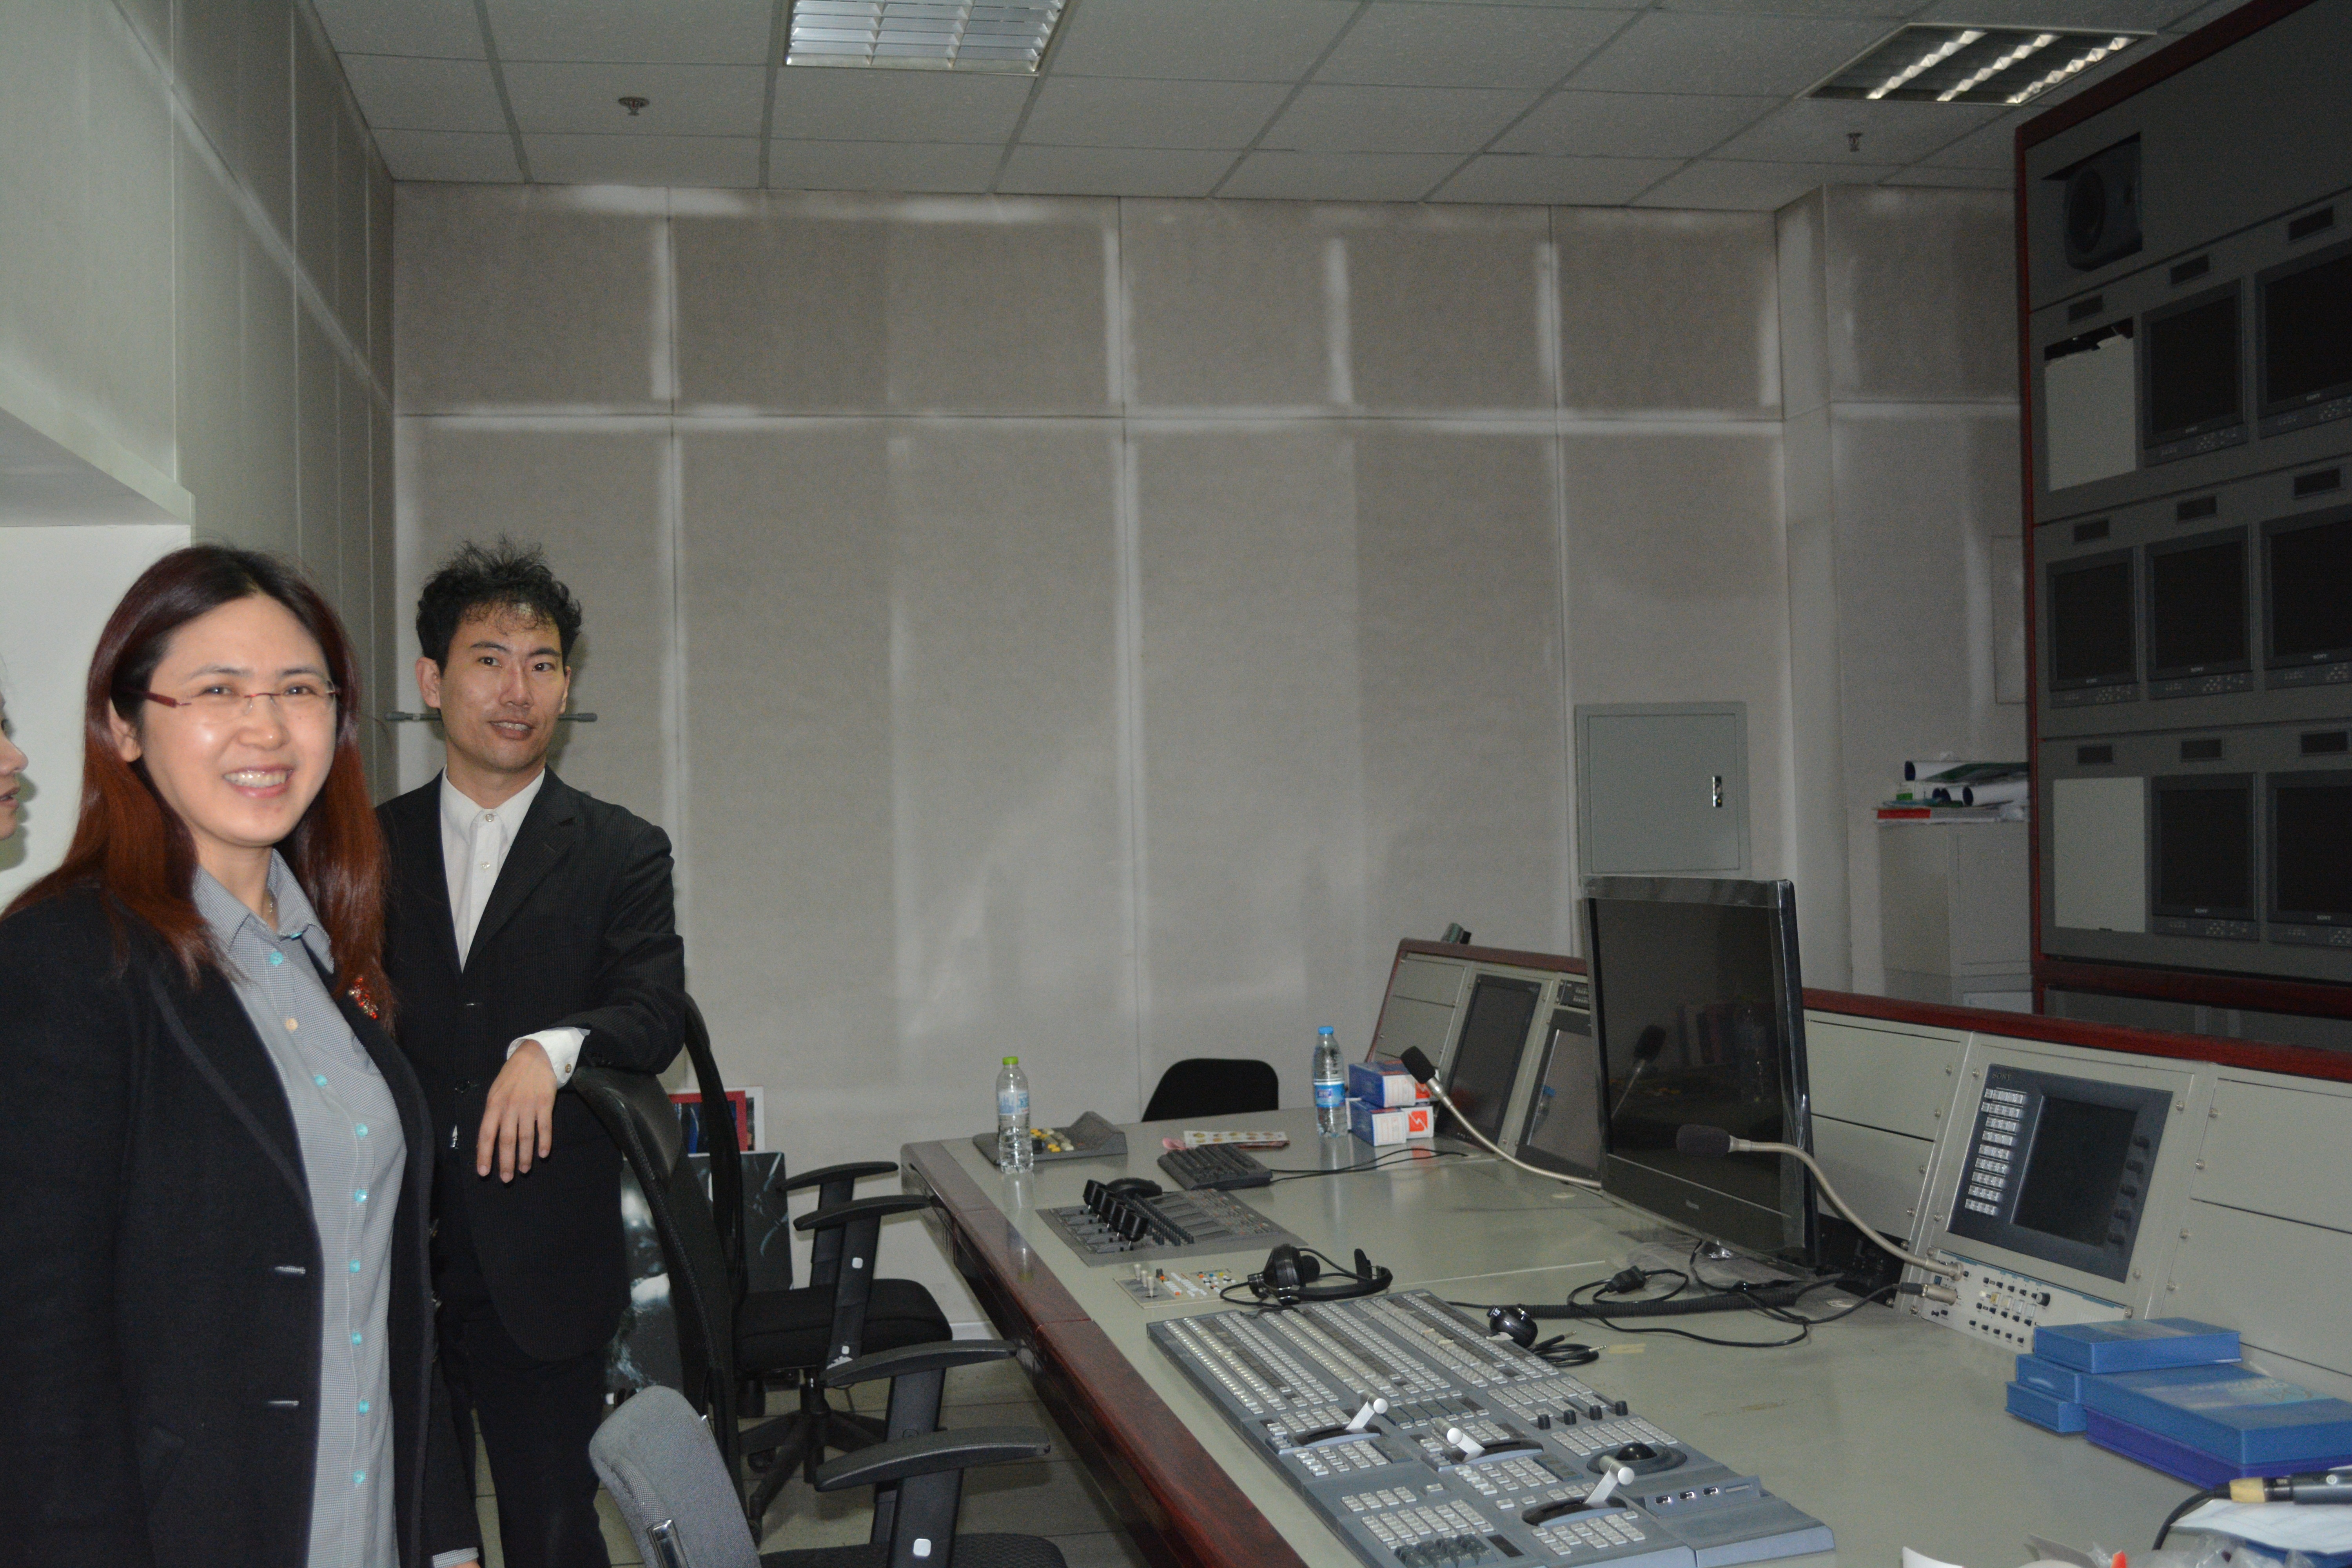
technology, professional, service, institution